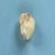
Maize quality: Bad